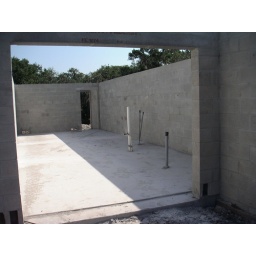
First floor going up &amp;amp; the river in the preserve.